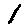
Label: 1